Lazar Sočica

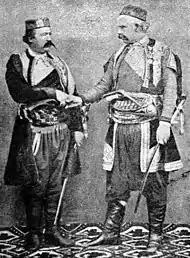
Lazar Sočica and Kuči chieftain Marko Miljanov shaking hands.

Lazar Sočica (1838 – 1910) was Piva chieftain, Montenegrin vojvoda, military commander and political leader, from the Old Herzegovina region.